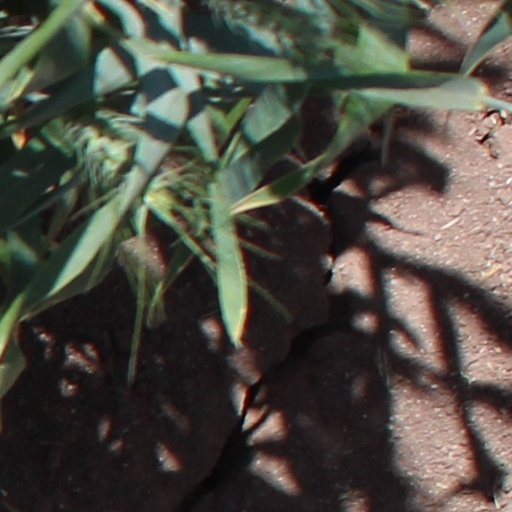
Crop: wheat